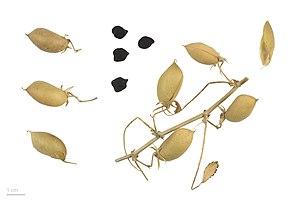
Cicer arietinum, le pois chiche, est une espèce de plantes dicotylédones de la famille des Fabaceae, sous-famille des Faboideae, originaire vraisemblablement de Méditerranée orientale. C'est une plante herbacée annuelle, cultivée pour ses graines comestibles, les pois-chiches. Le pois chiche détient un double record : haute teneur en glucides assimilables et pourcentage élevé en protéines végétales.